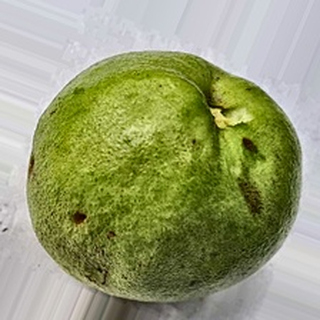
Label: guava_fruit_fly